Hello Kitty Online

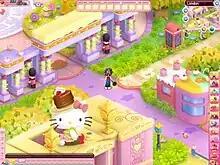
A screenshot taken during the beta release of "Hello Kitty Online", featuring the human avatar in the game's rendition of London

Combat is secondary in "HKO" with focus on resource collecting and crafting. Several different locales based on, and named after, cities such as Beijing, Paris, London, Tokyo, and New York City are present, as well as wholly original and explorable areas.